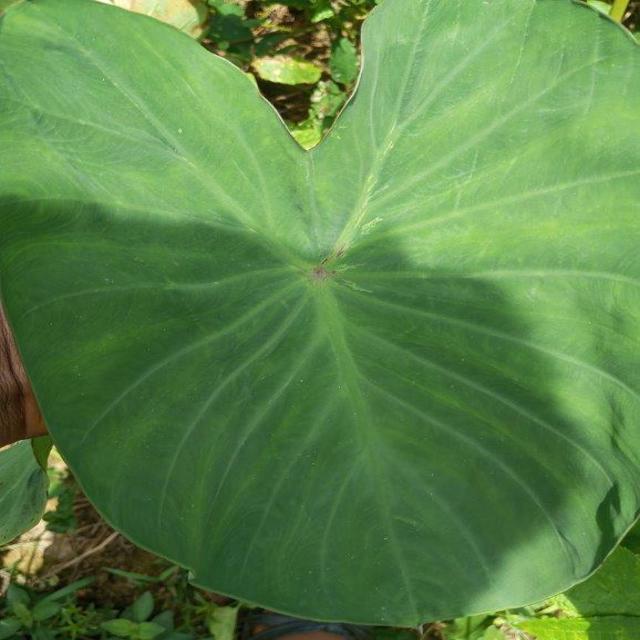
Label: Healthy